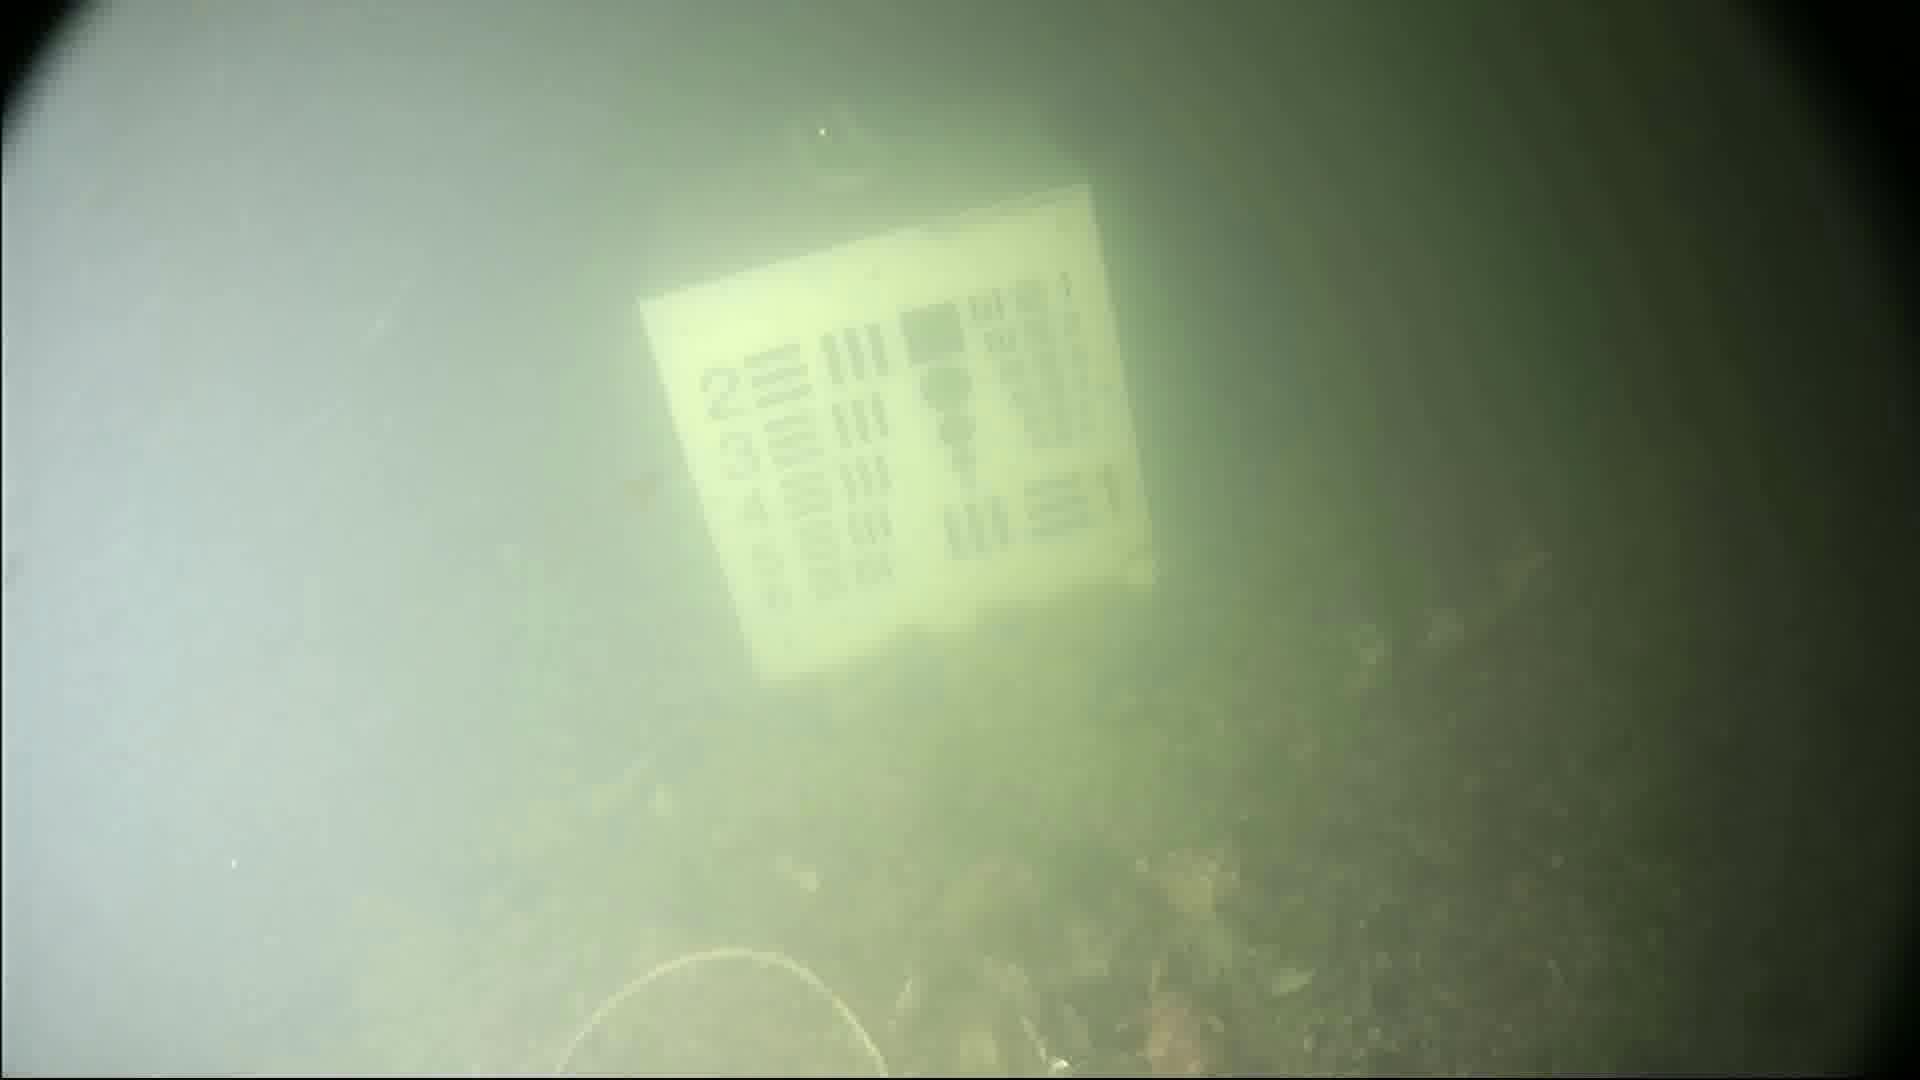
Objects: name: crab